Mikhail Musatov

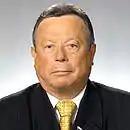

Mikhail Ivanovich Musatov (23 August 1950 – 13 December 2022) was a Russian politician who was a deputy of the State Duma from 1995. He was a member of the Liberal Democratic Party of Russia, and was Deputy Chairman of the State Duma's Committee on Defense. Prior to his election to the State Duma, Musatov was LDPR chairman for Moscow. He held doctorates in the fields of politics and law. His son, Ivan Musatov, is also a deputy of the State Duma.